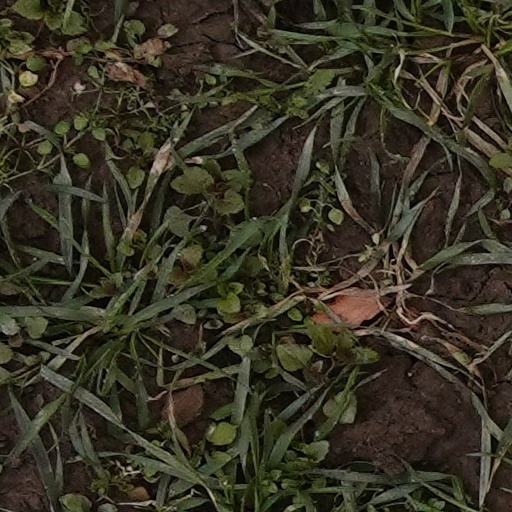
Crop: wheat